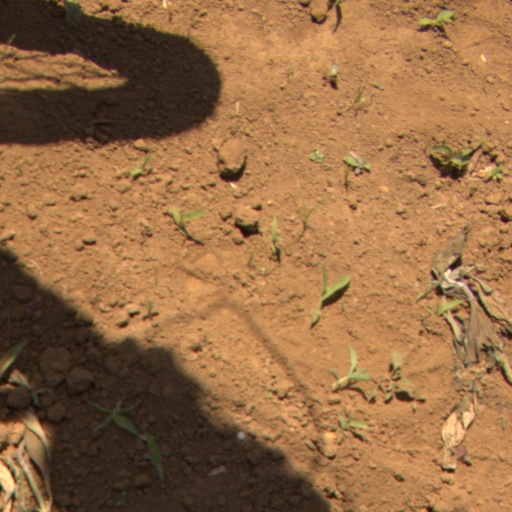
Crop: Jerusalem artichoke